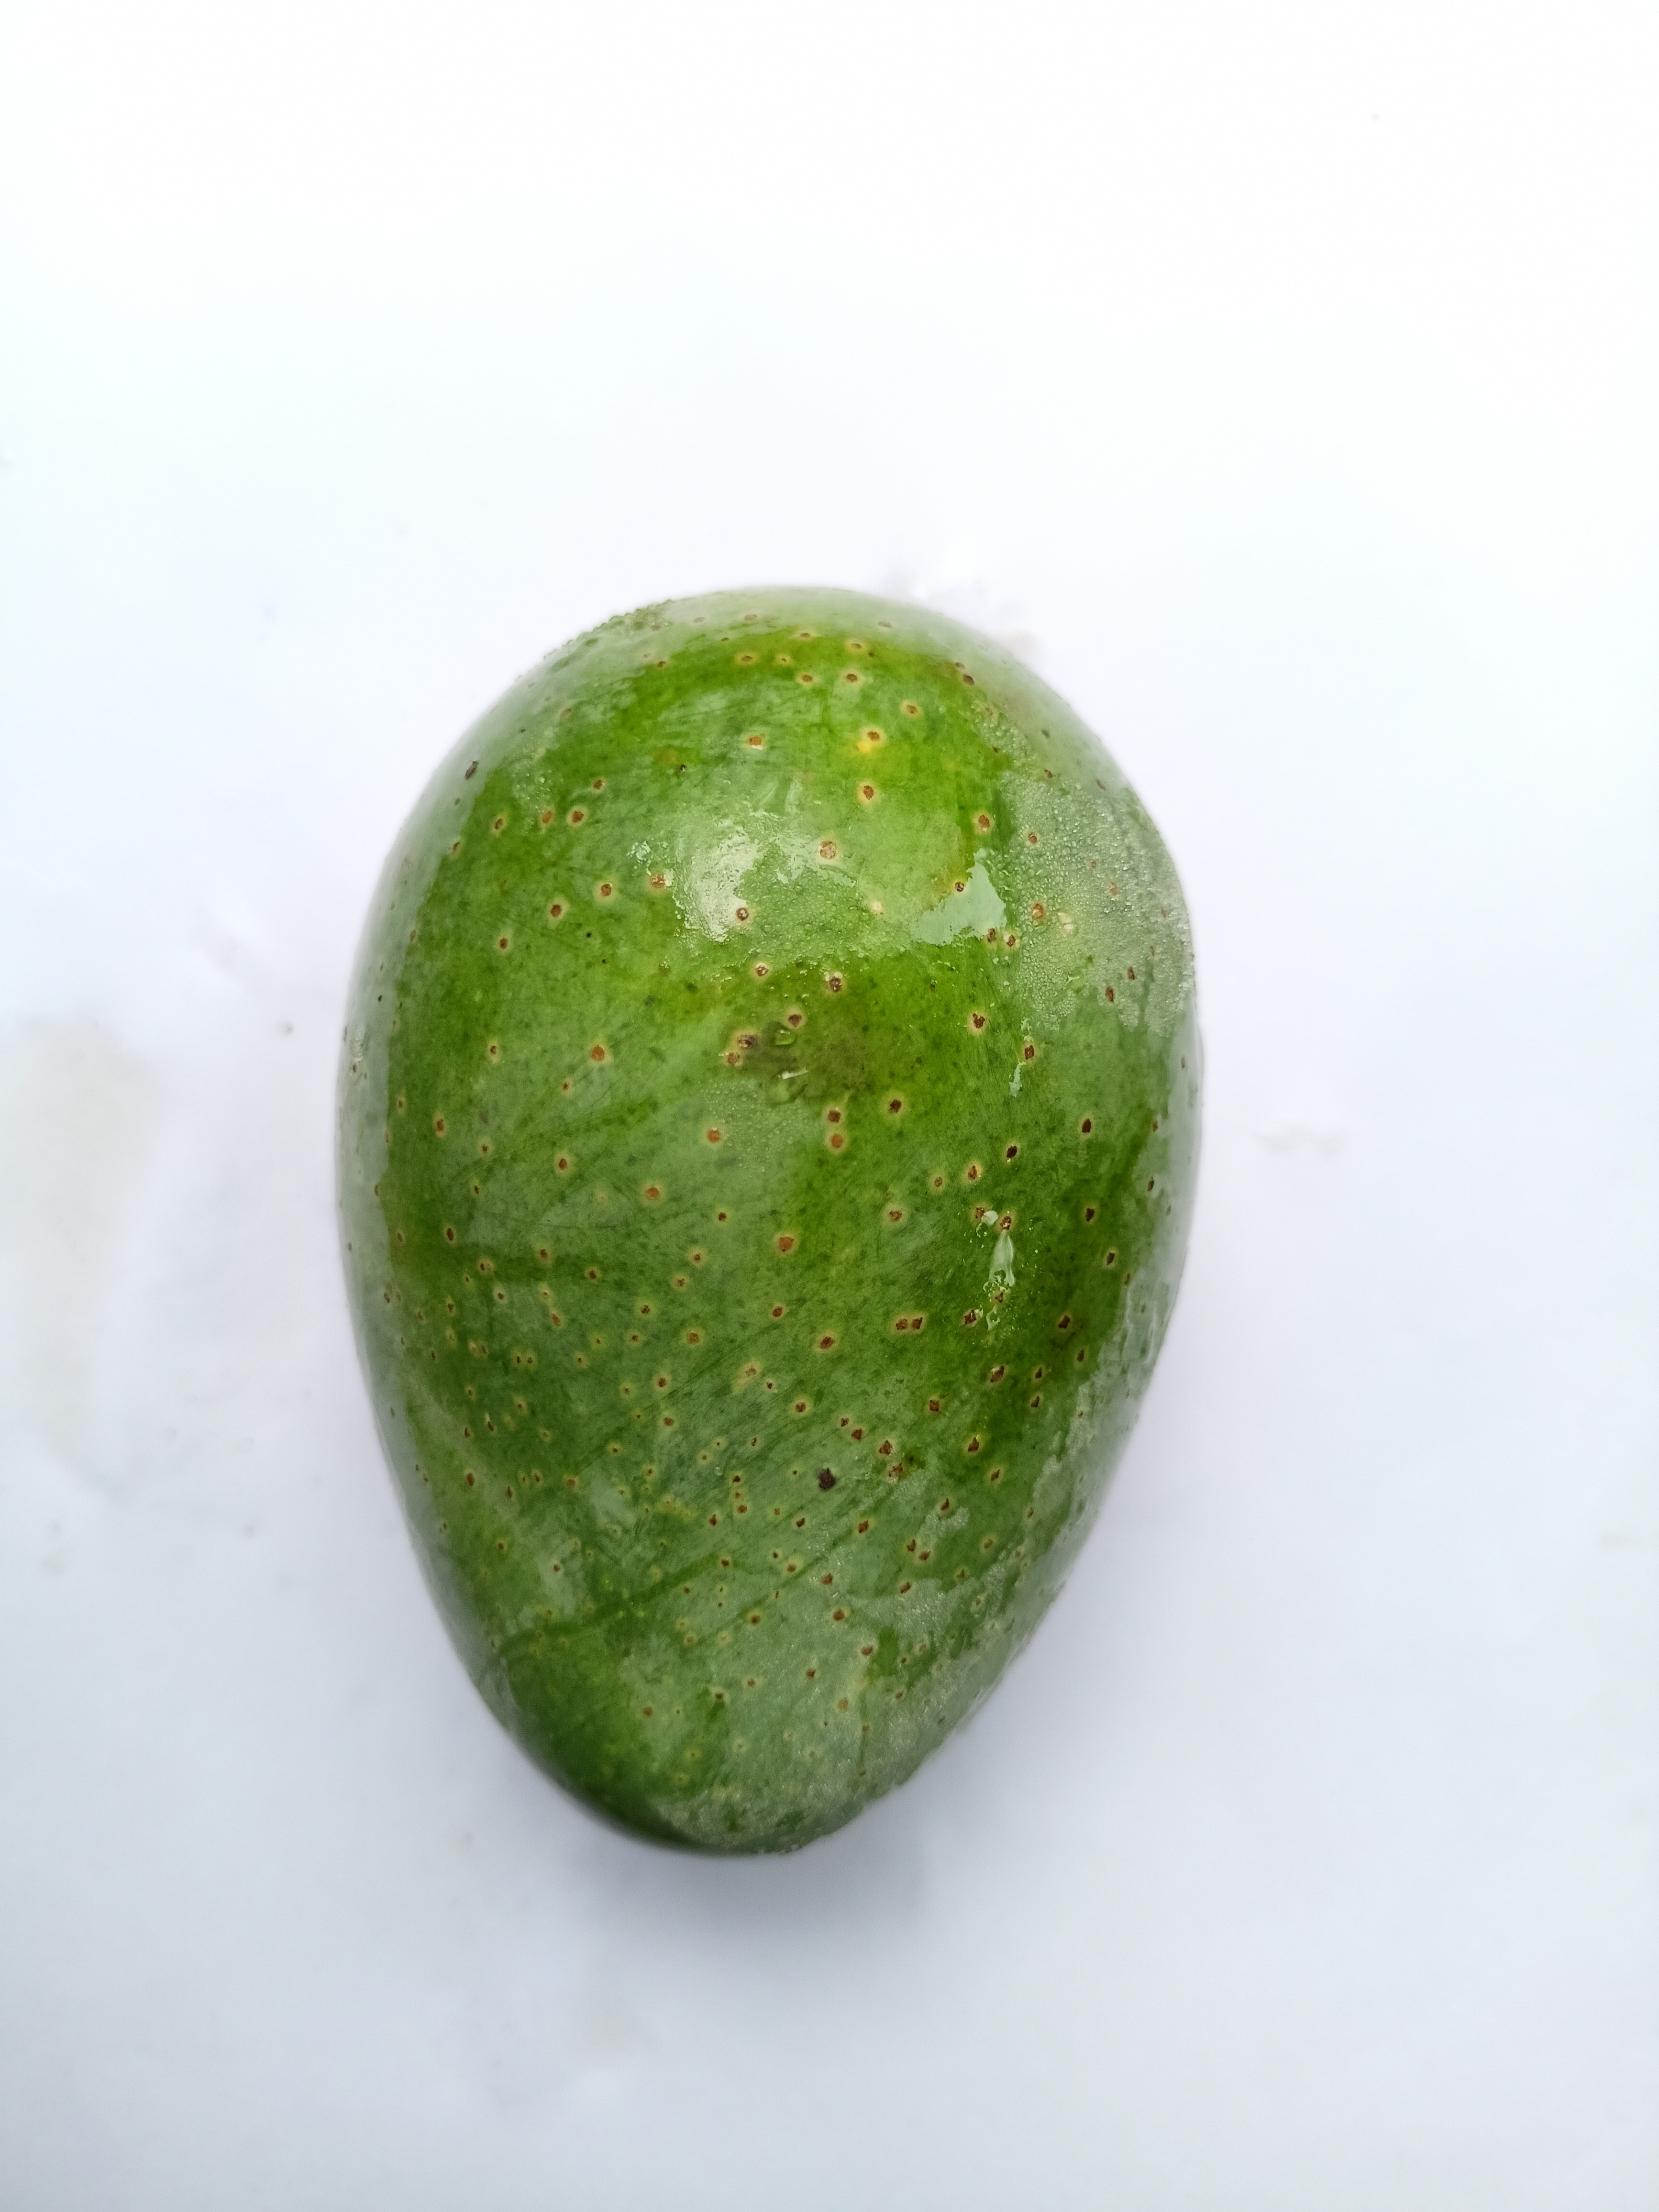
Mango variety: GopalBhog